2019–2020 Hong Kong protests

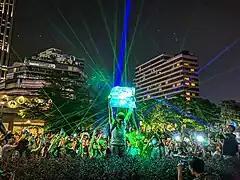
Protesters pointing their laser pointers at a newspaper outside the Space Museum, mocking an earlier police demonstration that aimed to illustrate the danger of laser pointers, which was seized from an arrested student-union president

The CHRF claimed a record turnout of 550,000 for their annual march on 1 July 2019, while police estimated around 190,000 at the peak; an independent polling organisation estimated attendance at 260,000. The protest was largely peaceful. At night, partly angered by several more suicides since 15 June 2019, some radical protesters stormed into the Legislative Council; police took little action to stop them.